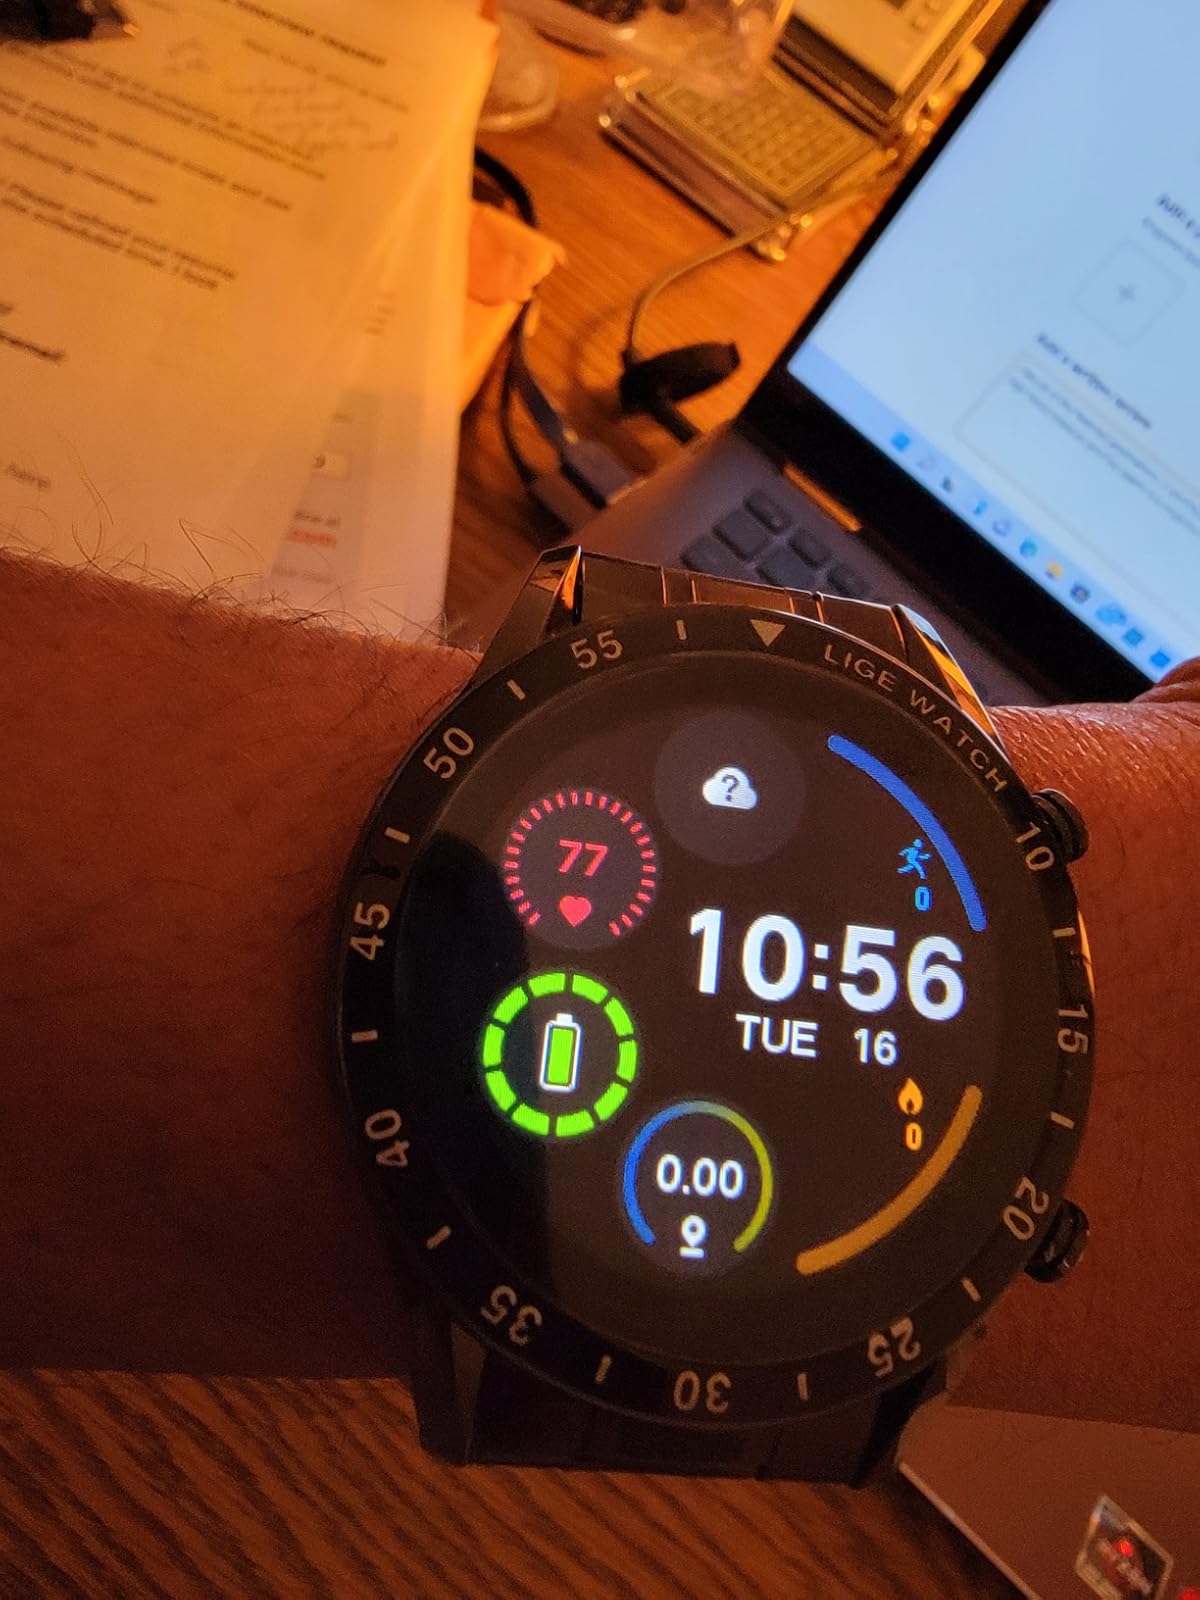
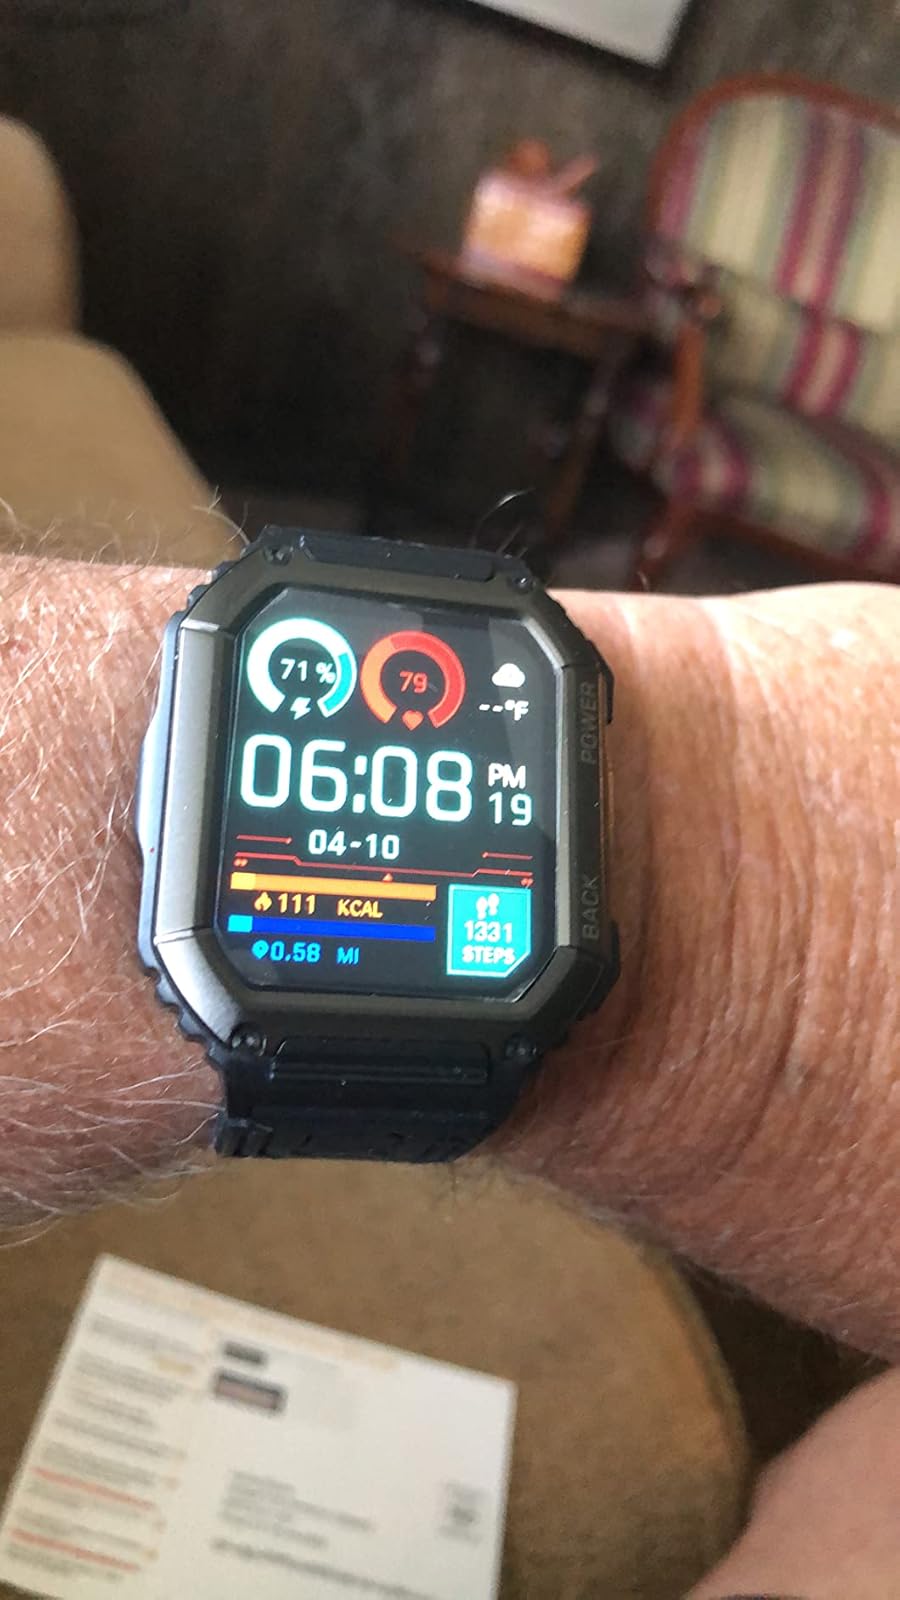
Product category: smartwatch
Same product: no